Elizabeth Edmondson

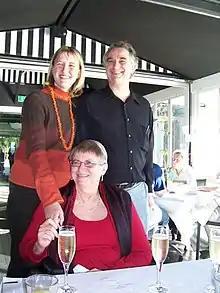
Elizabeth Edmondson (seated) at her daughter's 21st birthday.

In 2006, she started to participate in competitive swimming again when she joined the Stadium Masters Swimming Club. In 2008, she qualified for the FINA World Masters Championships and swam a personal best time in the 800m Freestyle. From 2007 to 2009, she competed in several swimming events in a variety of strokes and distances around Australia in the women's 55–59 age group. In October 2007, at the 11th Australian Masters Games, she won 7 individual gold medals and a 1 gold in a relay as a disabled swimmer. She also won a bronze medal in a member of a team in an abled bodied relay event.